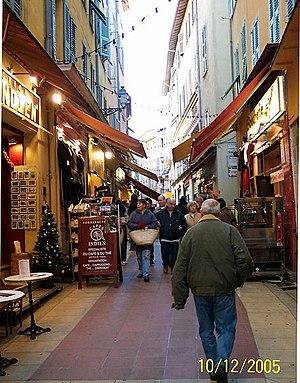
Le Vieux-Nice est la partie ancienne de la ville de Nice.